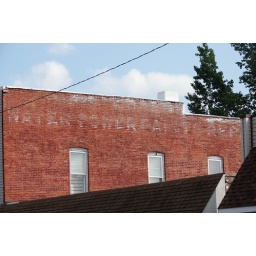
Water tower painting and repairs were staged from this building in LaPorte City, IA according to its faded sign.